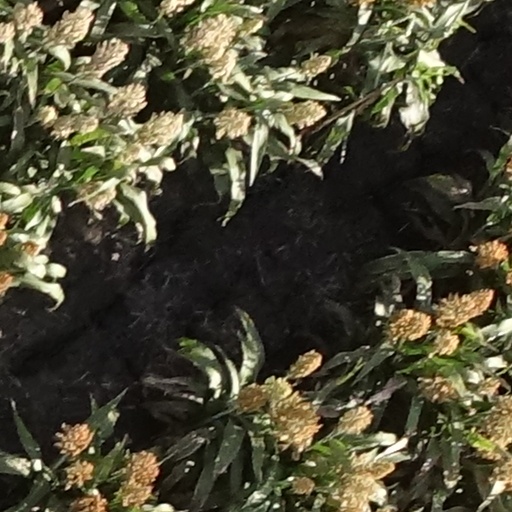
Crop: sorghum